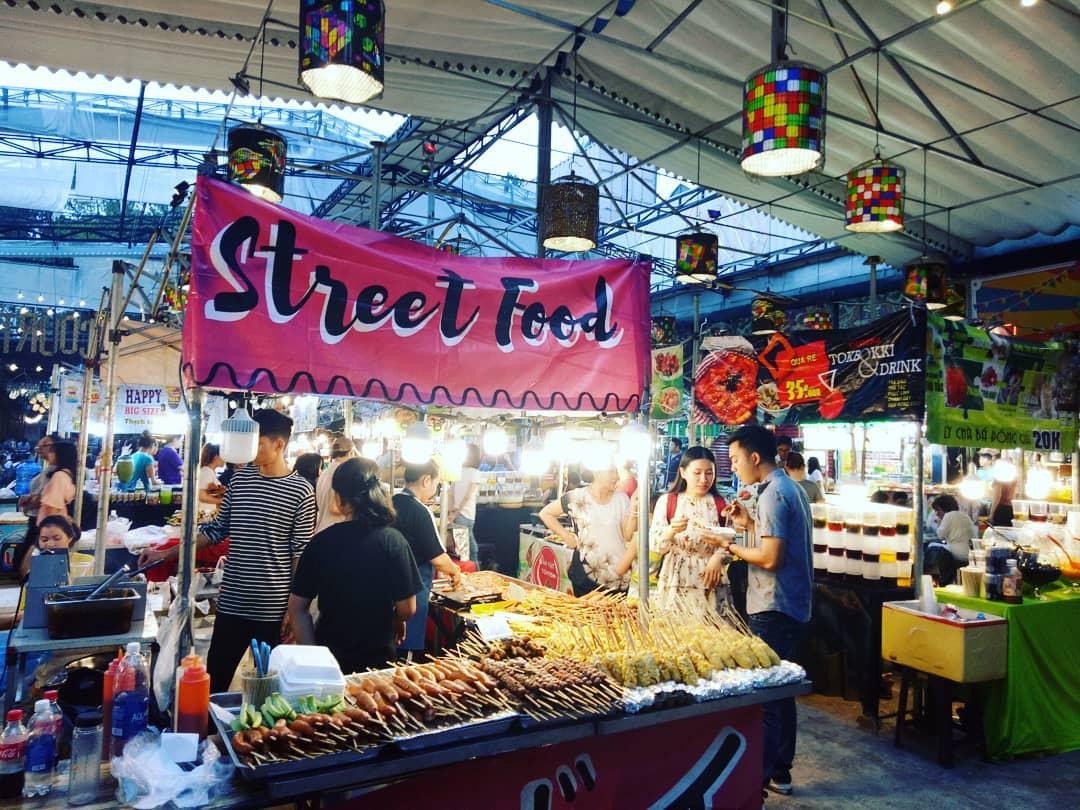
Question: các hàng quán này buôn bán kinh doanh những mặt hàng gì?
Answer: kinh doanh các loại thức ăn nhanh